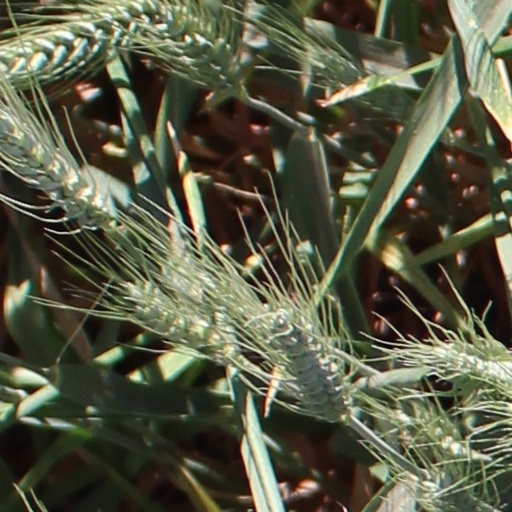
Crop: wheat